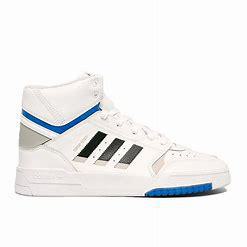
Brand: adidas
Model: originals Adidas Originals Drop Step